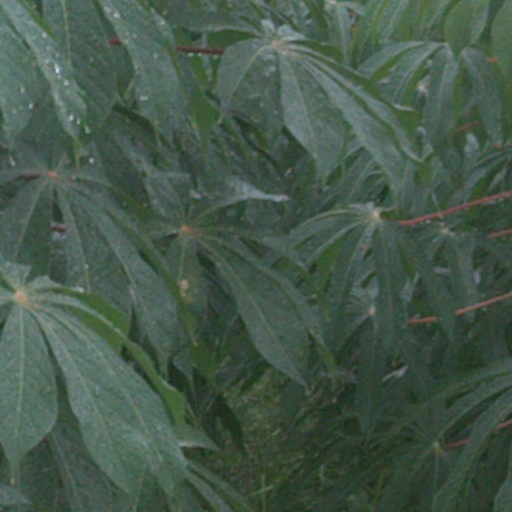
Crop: cassava